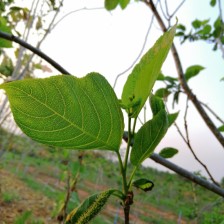
Variety: TaiwanMeacho